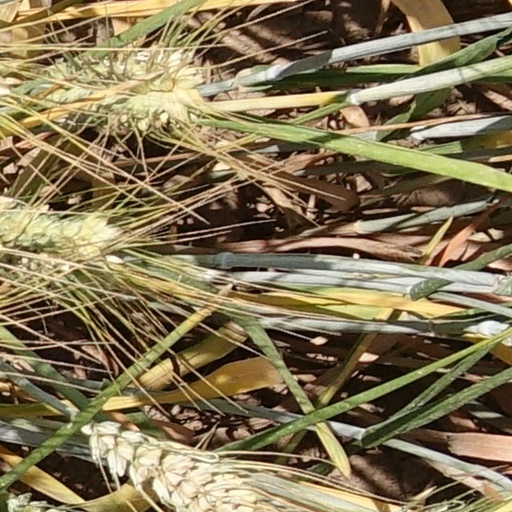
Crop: wheat